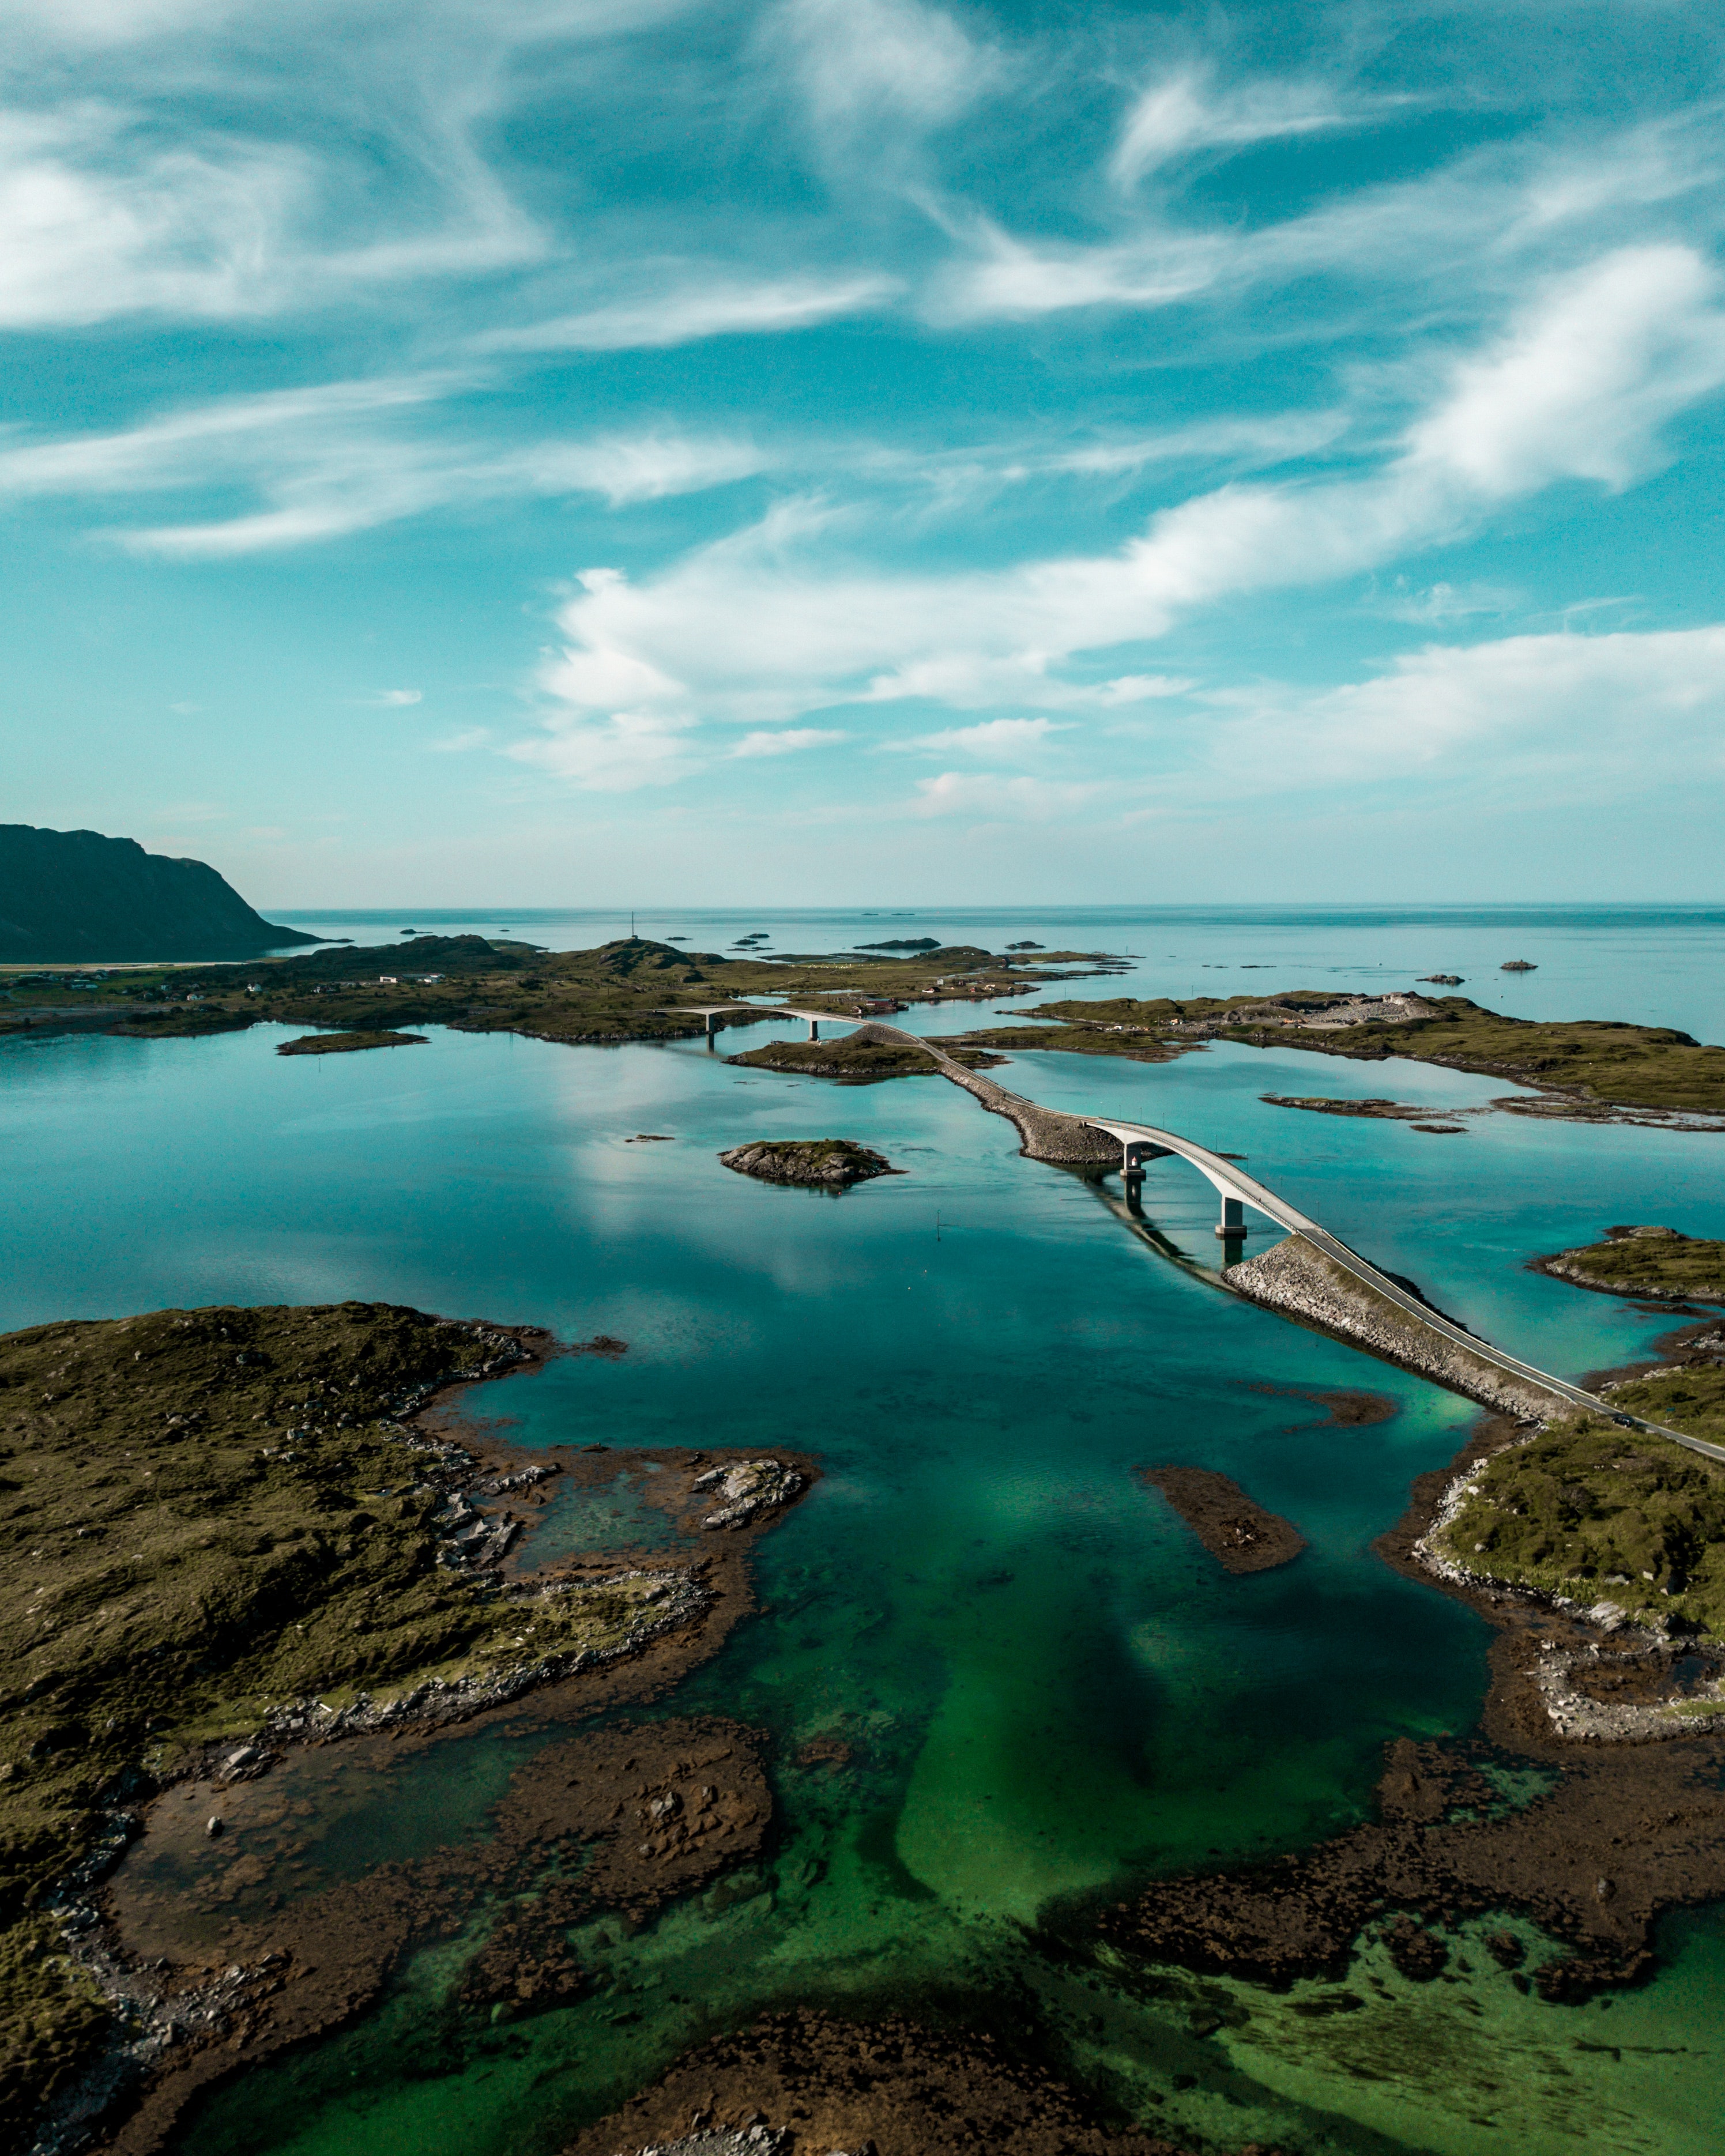
body of water, water, nature, blue, sea, sky, coast, shore, turquoise, ocean, water resources, aqua, coastal and oceanic landforms, azure, lagoon, inlet, rock, bay, archipelago, tide pool, lake, reflection, cloud, bight, headland, landscape, promontory, peninsula, beach, tropics, wave, watercourse, vacation, cove, sound, horizon, island, cape, loch, tourism, channel